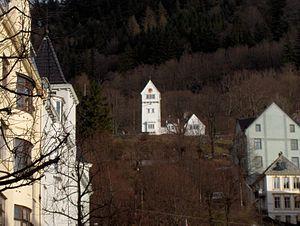
Ancienne caserne et tour e garde de Skansen. Située en hauteaur pour voir toute la ville et augmenter la pression des tuyaux. Own work, february 2006. Saty 4 novembre 2006 à 16:55 (CET)
Bergen est une ville du sud-ouest de la Norvège, capitale du comté de Hordaland. Bergen est la deuxième ville du pays avec 278 121 habitants. C'est également une ville portuaire, une ville universitaire et un évêché.